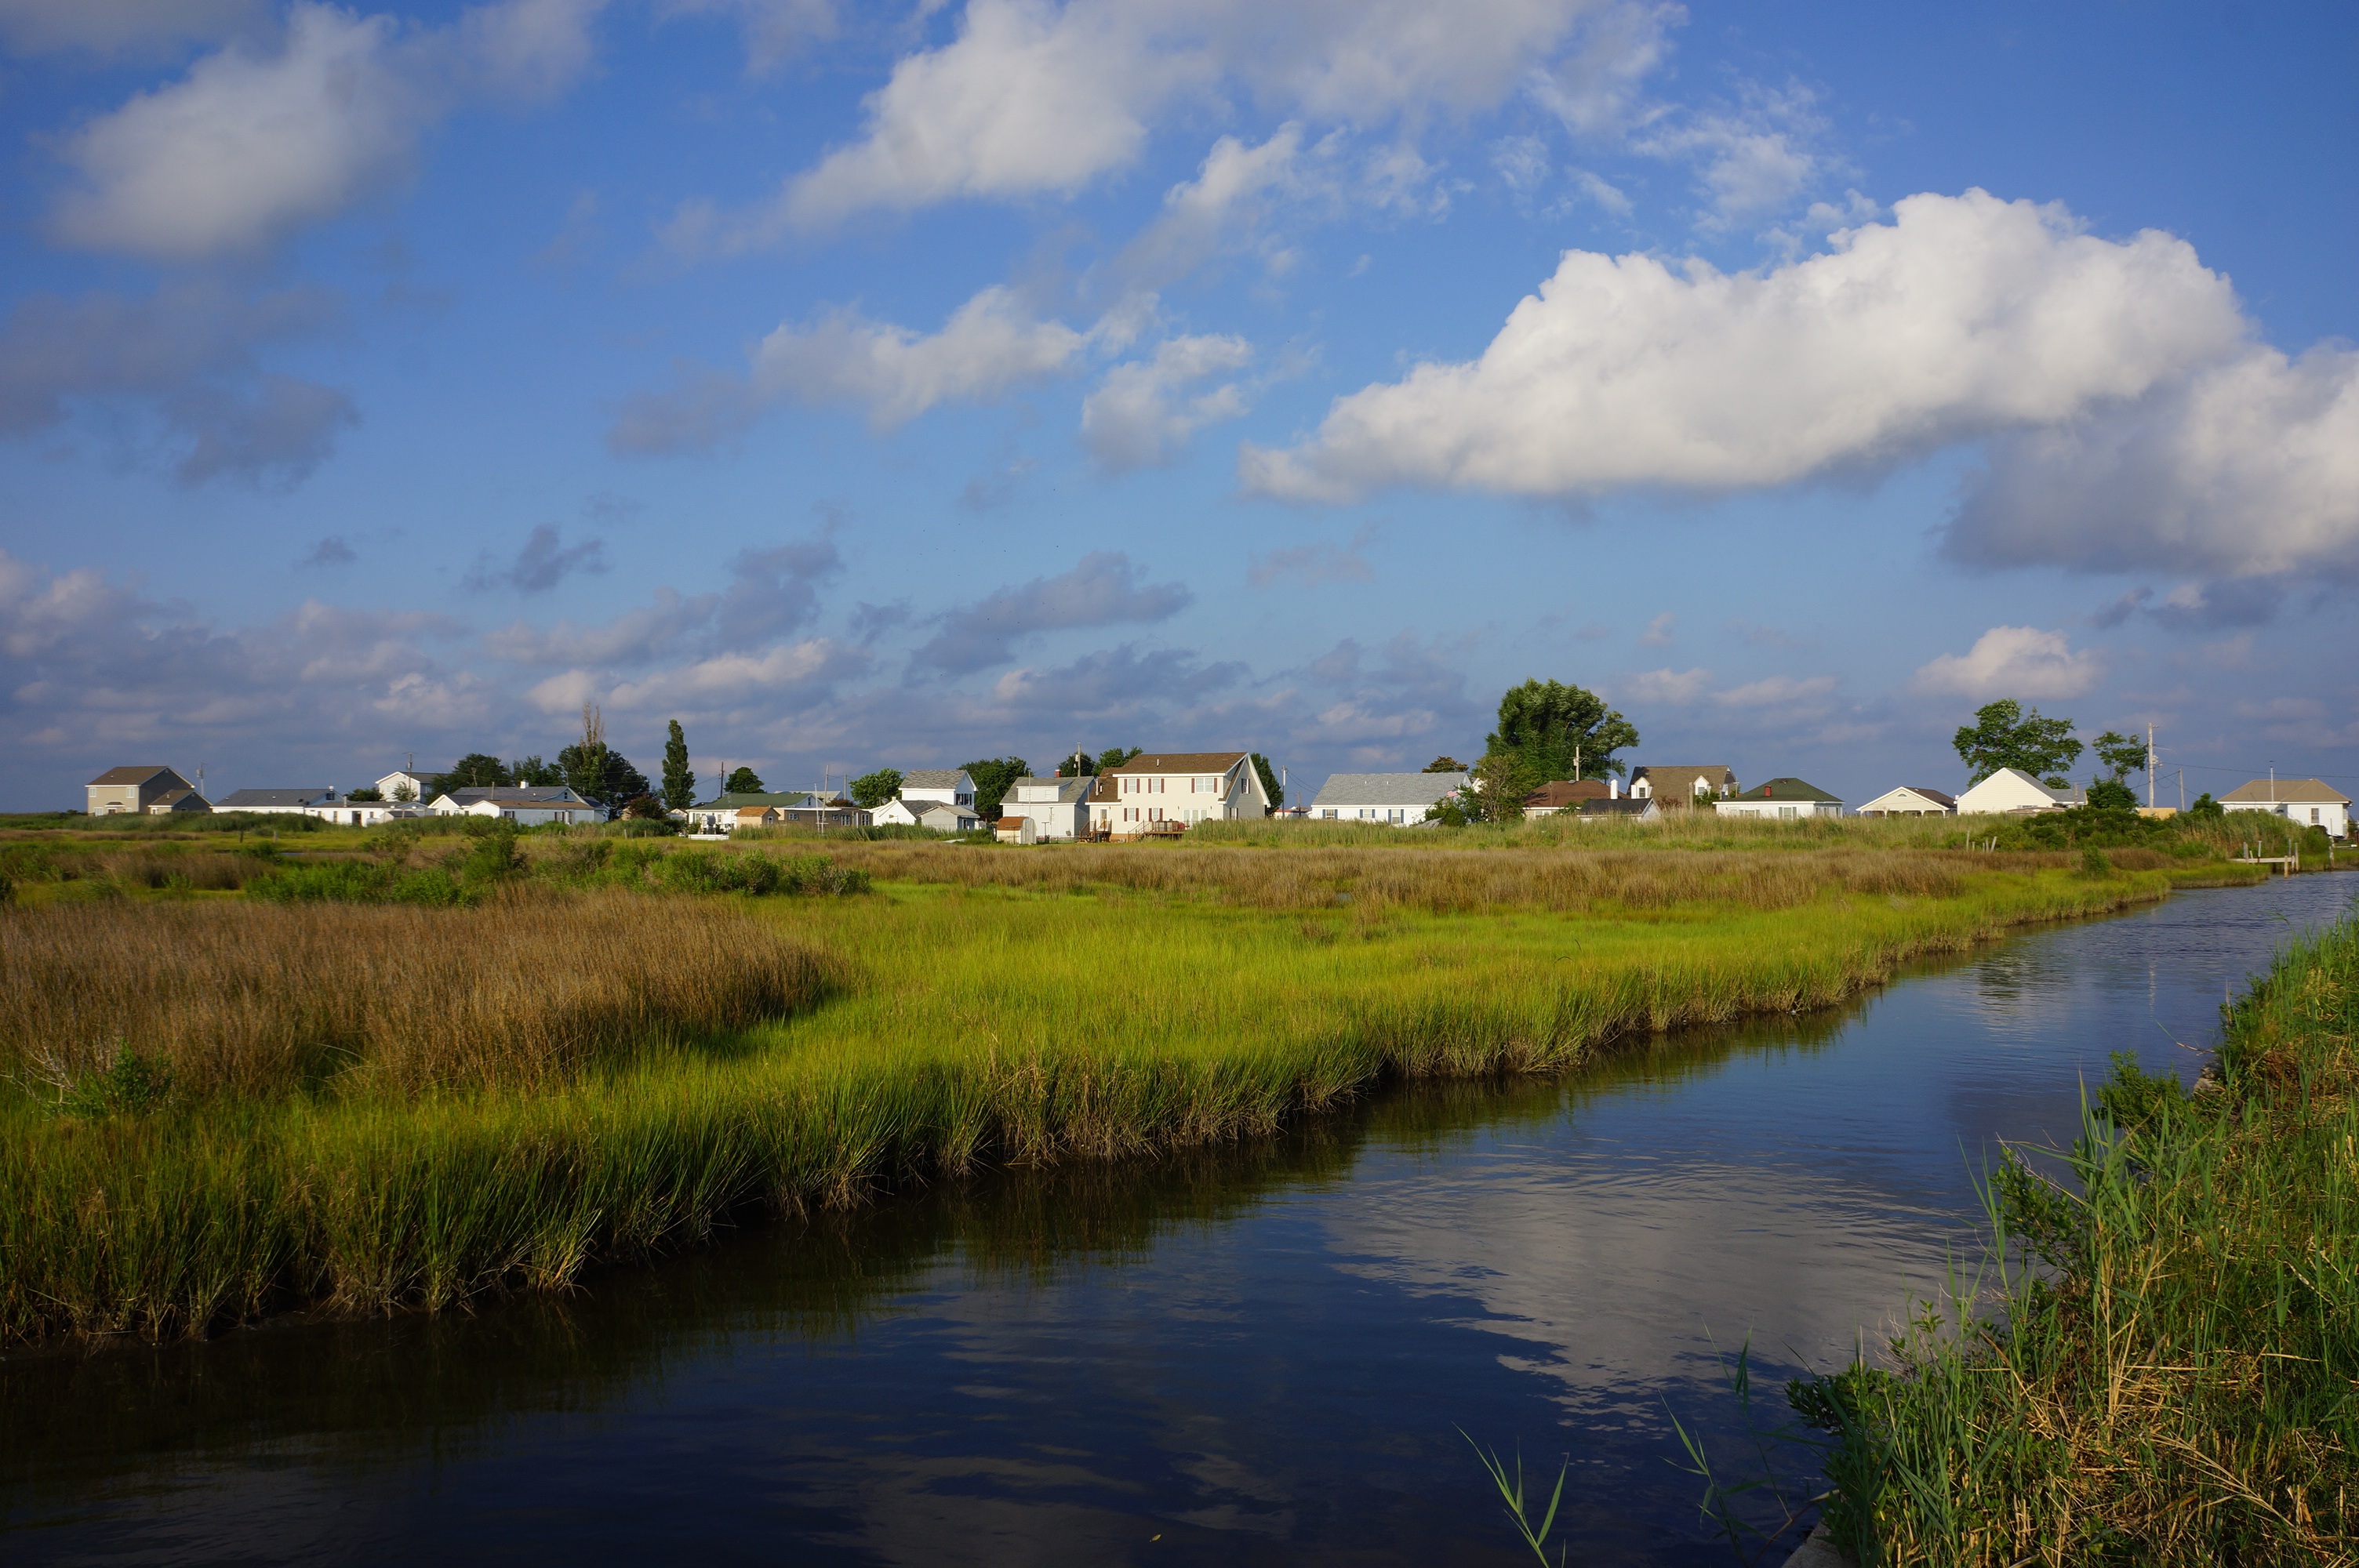
landscape, sea, coast, tree, water, nature, grass, horizon, marsh, cloud, sky, morning, shore, town, river, canal, dusk, rural, reflection, reservoir, waterway, clouds, buildings, wetland, habitat, loch, rural area, marshland, landform, natural environment, geographical feature